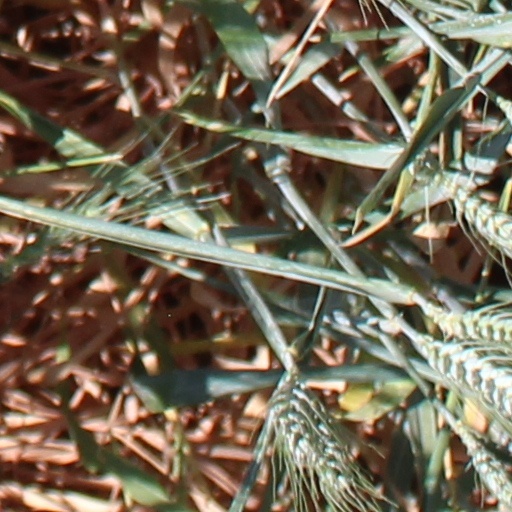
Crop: wheat